Mooncoin

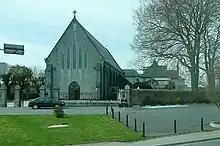
Mooncoin Church

Mooncoin is situated in the Suir Valley, at the south of County Kilkenny in the province of Leinster in the south-east of Ireland. The linear village, which lacks a traditional village centre, stretches along the N24 national primary road with little development north and south. It is from Waterford City and south of the county town, Kilkenny. Located in the barony of Iverk, Mooncoin is in the civil parishes of Pollrone, Rathkieran, and Ballytarsney.